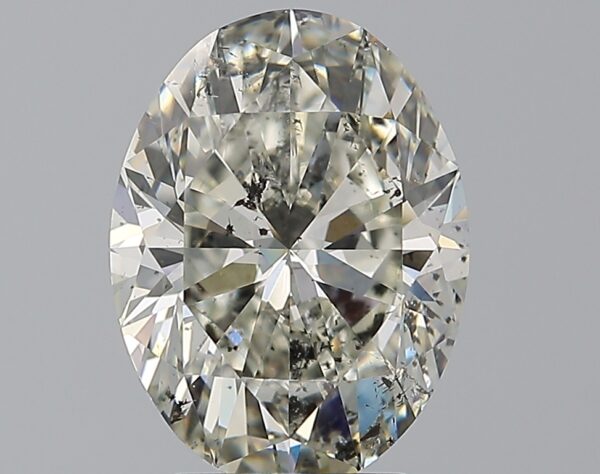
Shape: oval
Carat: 3.01
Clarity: SI2
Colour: I
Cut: EX
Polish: EX
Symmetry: EX
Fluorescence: SL
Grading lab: IGI
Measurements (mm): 11.02 x 8.24 x 5.15